Ella Fitzgerald

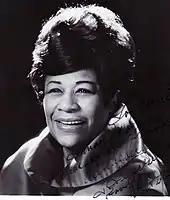
Signed photograph of Fitzgerald in 1968, courtesy of the Fraser MacPherson estate

In 1942, with increasing dissent and money concerns in Fitzgerald's band, Ella Fitzgerald and Her Famous Orchestra, she started to work as lead singer with The Three Keys, and in July her band played their last concert at Earl Theatre in Philadelphia. While working for Decca Records, she had hits with Bill Kenny & the Ink Spots, Louis Jordan, and the Delta Rhythm Boys. Producer Norman Granz became her manager in the mid-1940s after she began singing for Jazz at the Philharmonic, a concert series begun by Granz.